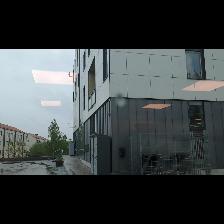
Label: NonHuman